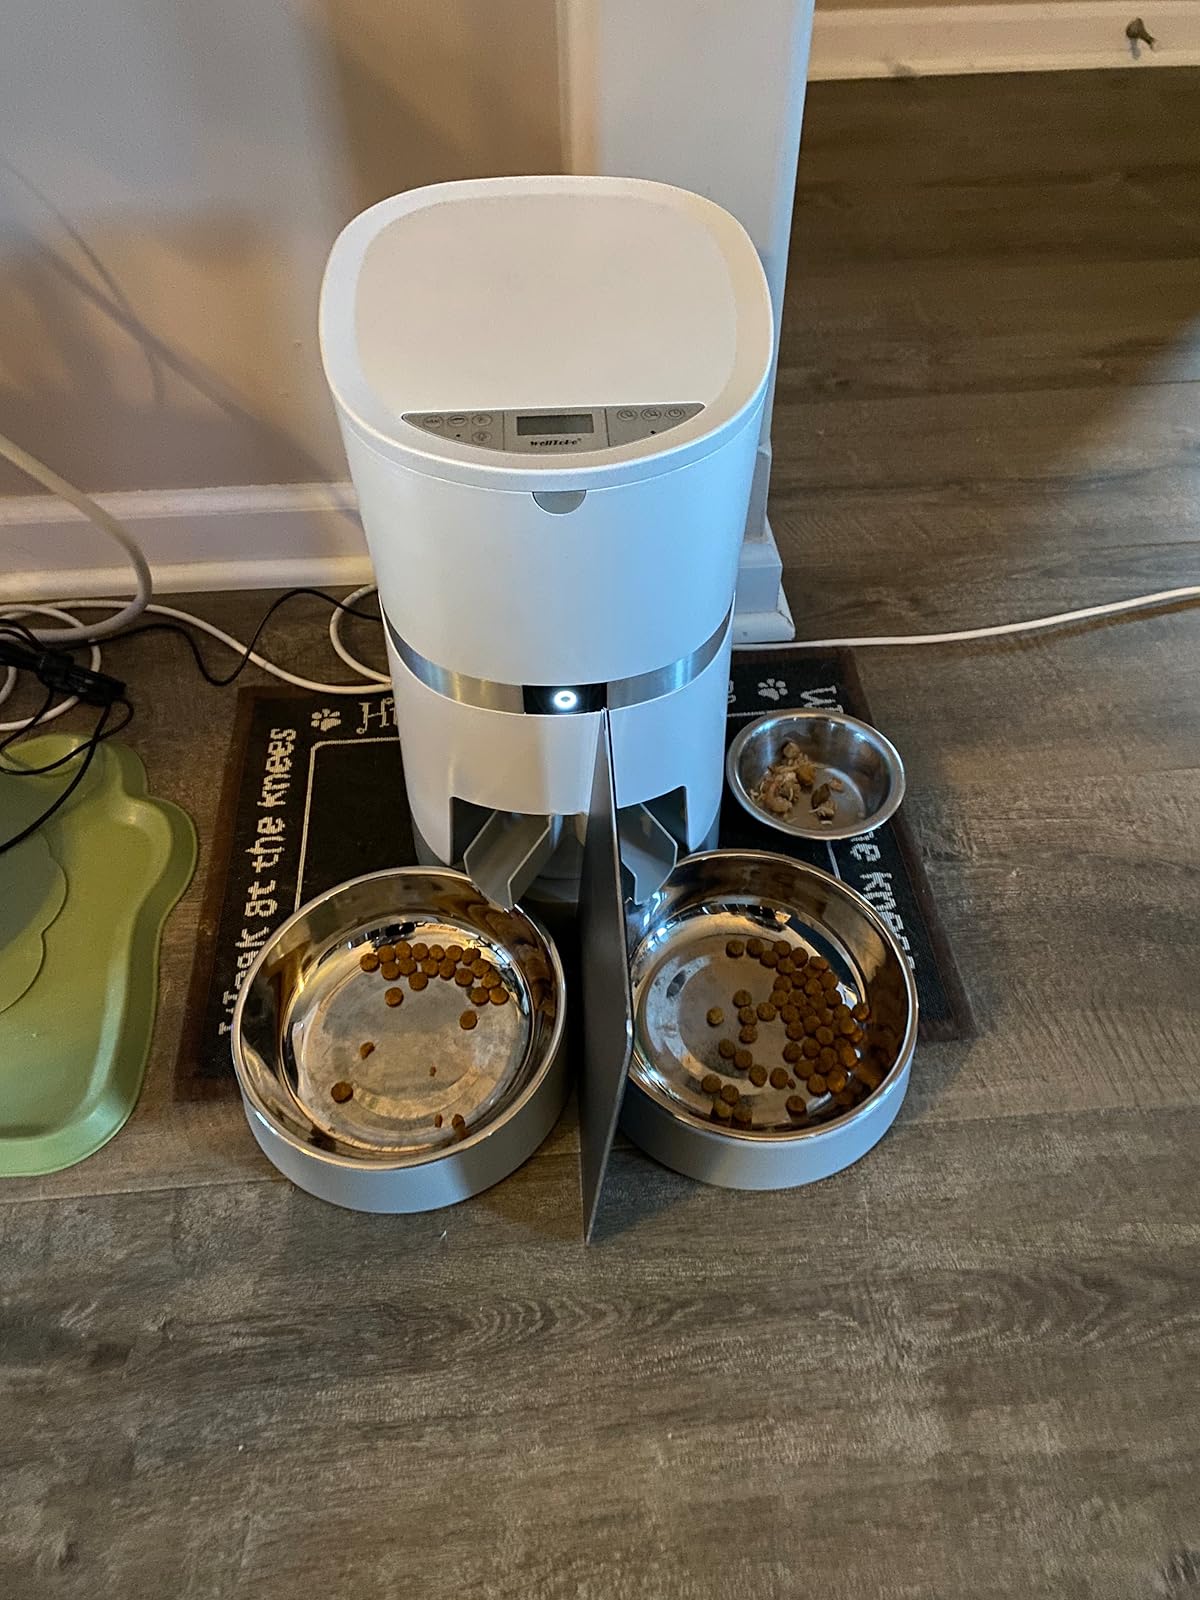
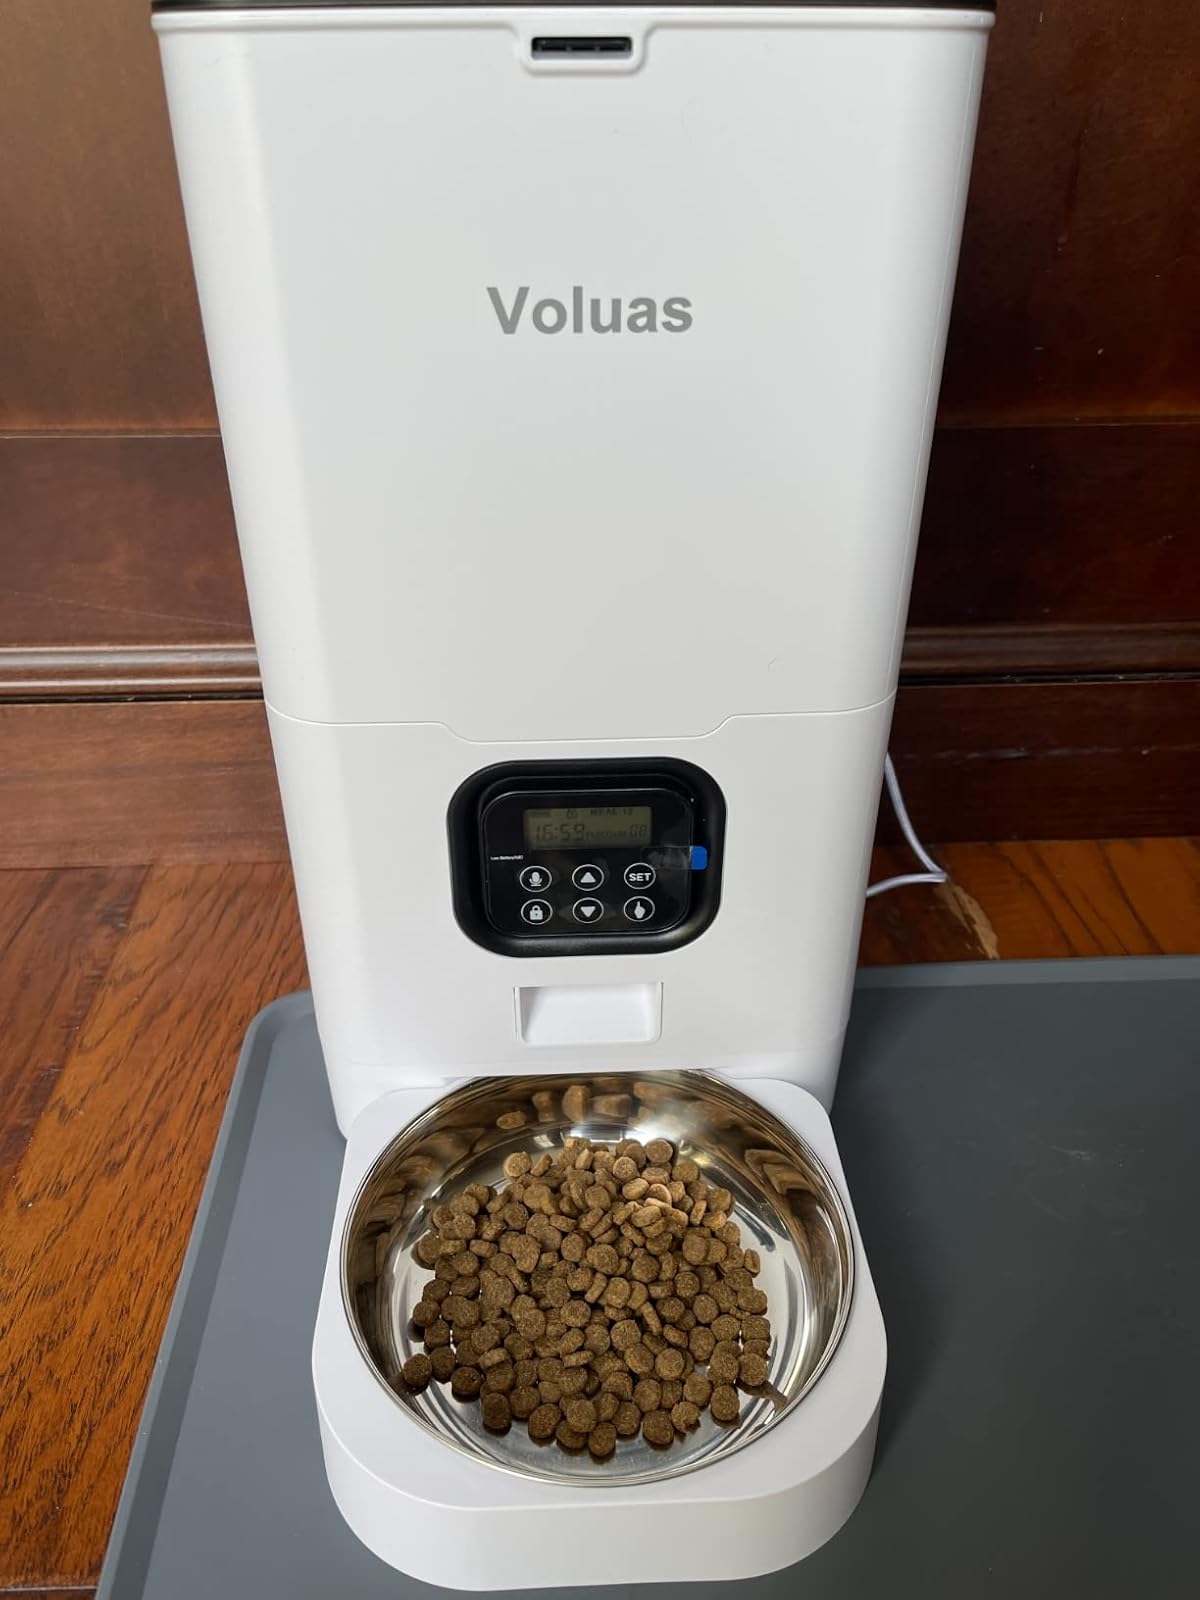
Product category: items_feeder
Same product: no